Reforestation

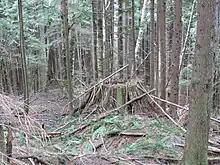
Forest regrowth in Mount Baker-Snoqualmie National Forest, Washington state, US

It is the stated goal of the United States Forest Service (USFS) to manage forest resources sustainably. This includes reforestation after timber harvest, among other programs.